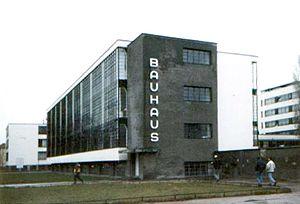
Chronologie des arts plastiques